Rodulf (archbishop of Bourges)

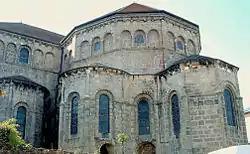
The monastery of Solignac, where Rodulf began his ecclesiastical career.

Rodulf (died 21 June 866) was the archbishop of Bourges from 840 until his death. He is remembered as a skillful diplomat and a proponent of ecclesiastical reform. As a saint, his feast has been celebrated on 21 June.